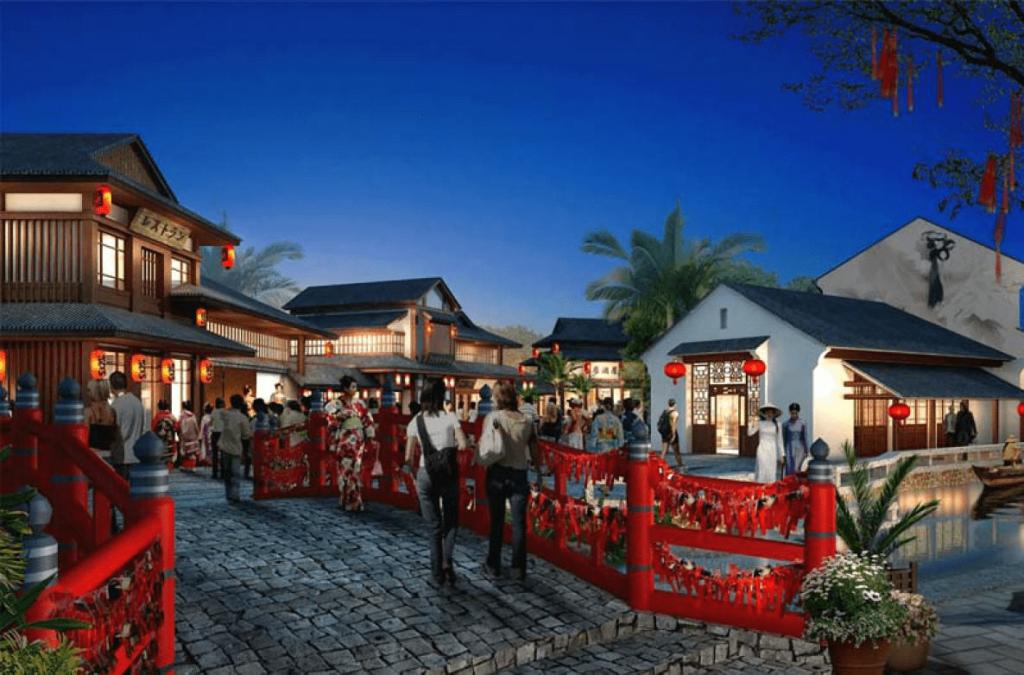
có một cô gái mặc kimono xuất hiện ở trên cầu